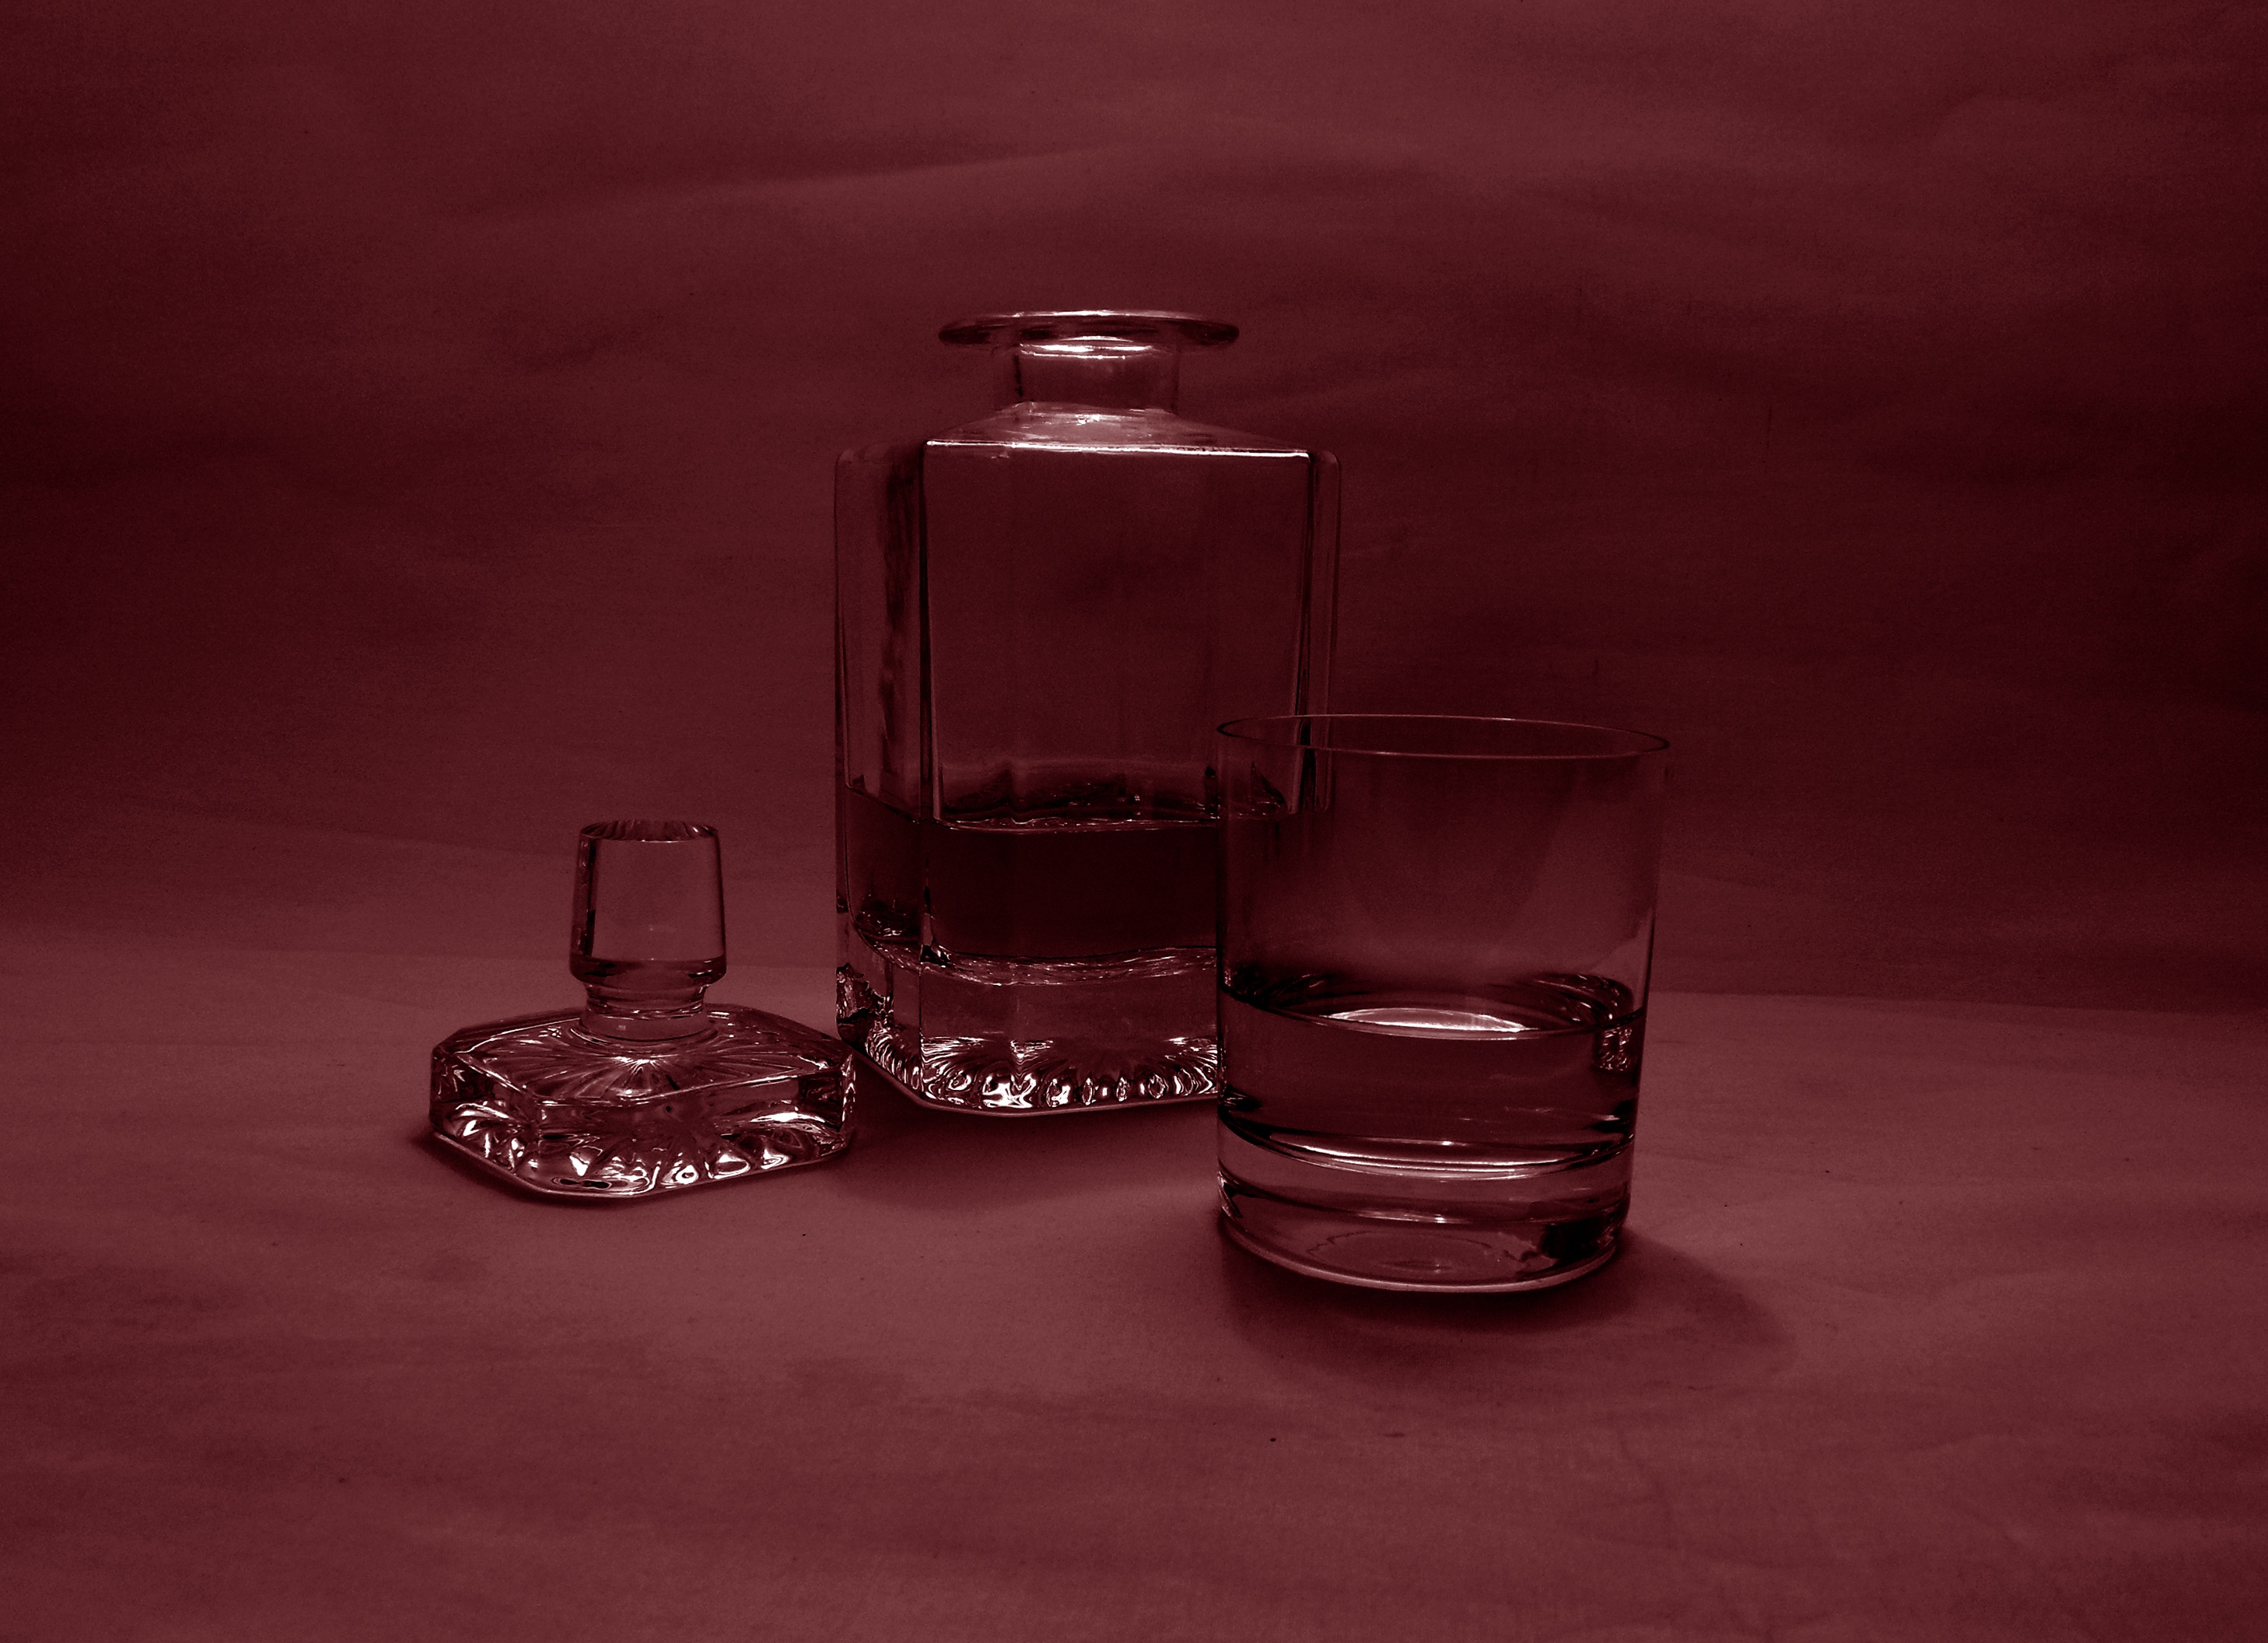
glass, bar, red, drink, bottle, still life, tableware, alcohol, painting, glass bottle, wine glass, whiskey, whisky, brandy, carafe, still life photography, distilled beverage, drinkware